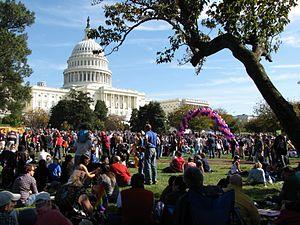
L'histoire de la bisexualité est divisée en deux parties, l'histoire pré-moderne et l'histoire contemporaine. L'histoire ancienne et médiévale de la bisexualité se compose d'anecdotes de comportements sexuels et de relations entre personnes de même sexe et de sexe différent. Une définition moderne de la bisexualité commence à prendre forme au milieu du XIXᵉ siècle au sein de trois catégories interconnectées: les catégories biologiques, psychiques et sexuelles. Dans la culture occidentale moderne, le terme bisexuel est d'abord défini de manière binaire comme une personne ayant une capacité d'attraction romantique ou sexuelle pour les hommes et les femmes. L'utilisation du mot bisexuel remonte au XIXᵉ siècle lorsque le psychologue allemand Richard von Krafft-Ebing utilise le mot bisexuel pour désigner le sexe des individus qui adoptent selon lui des comportements féminins et masculins. À partir des années 1970, la bisexualité en tant qu'orientation sexuelle distincte gagne en visibilité dans la littérature, le monde universitaire et l'activisme occidental.